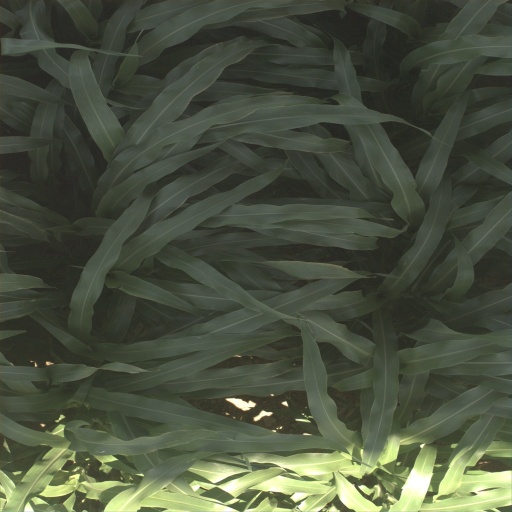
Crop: sorghum